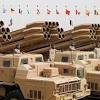
Label: BM-30